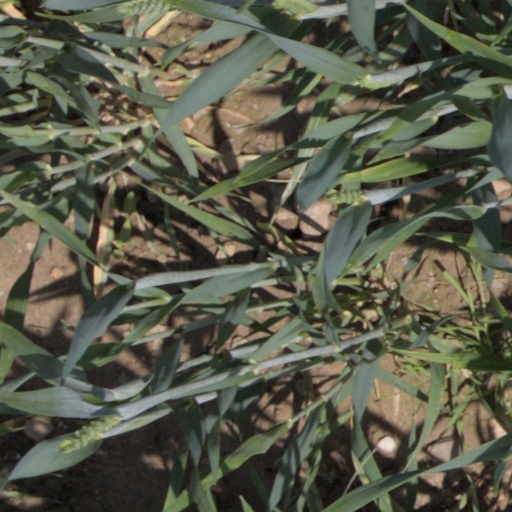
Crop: wheat